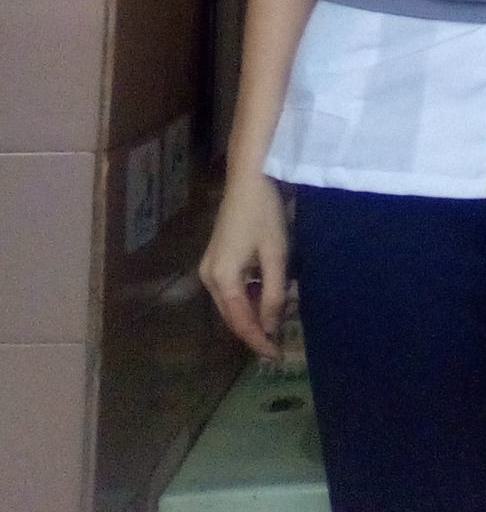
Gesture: no_gesture